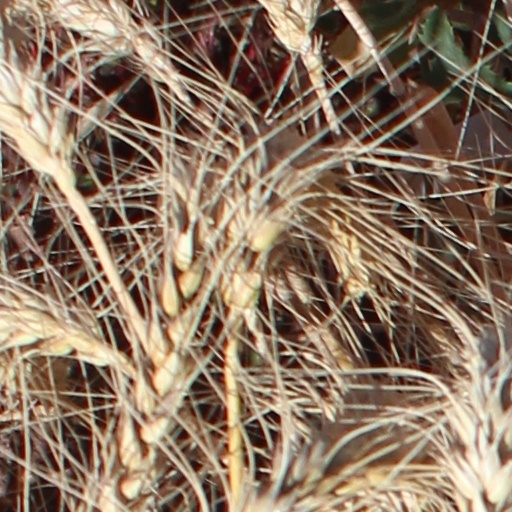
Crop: wheat